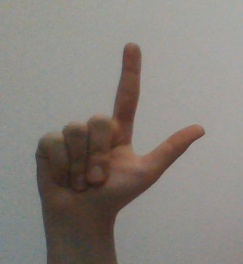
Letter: laam